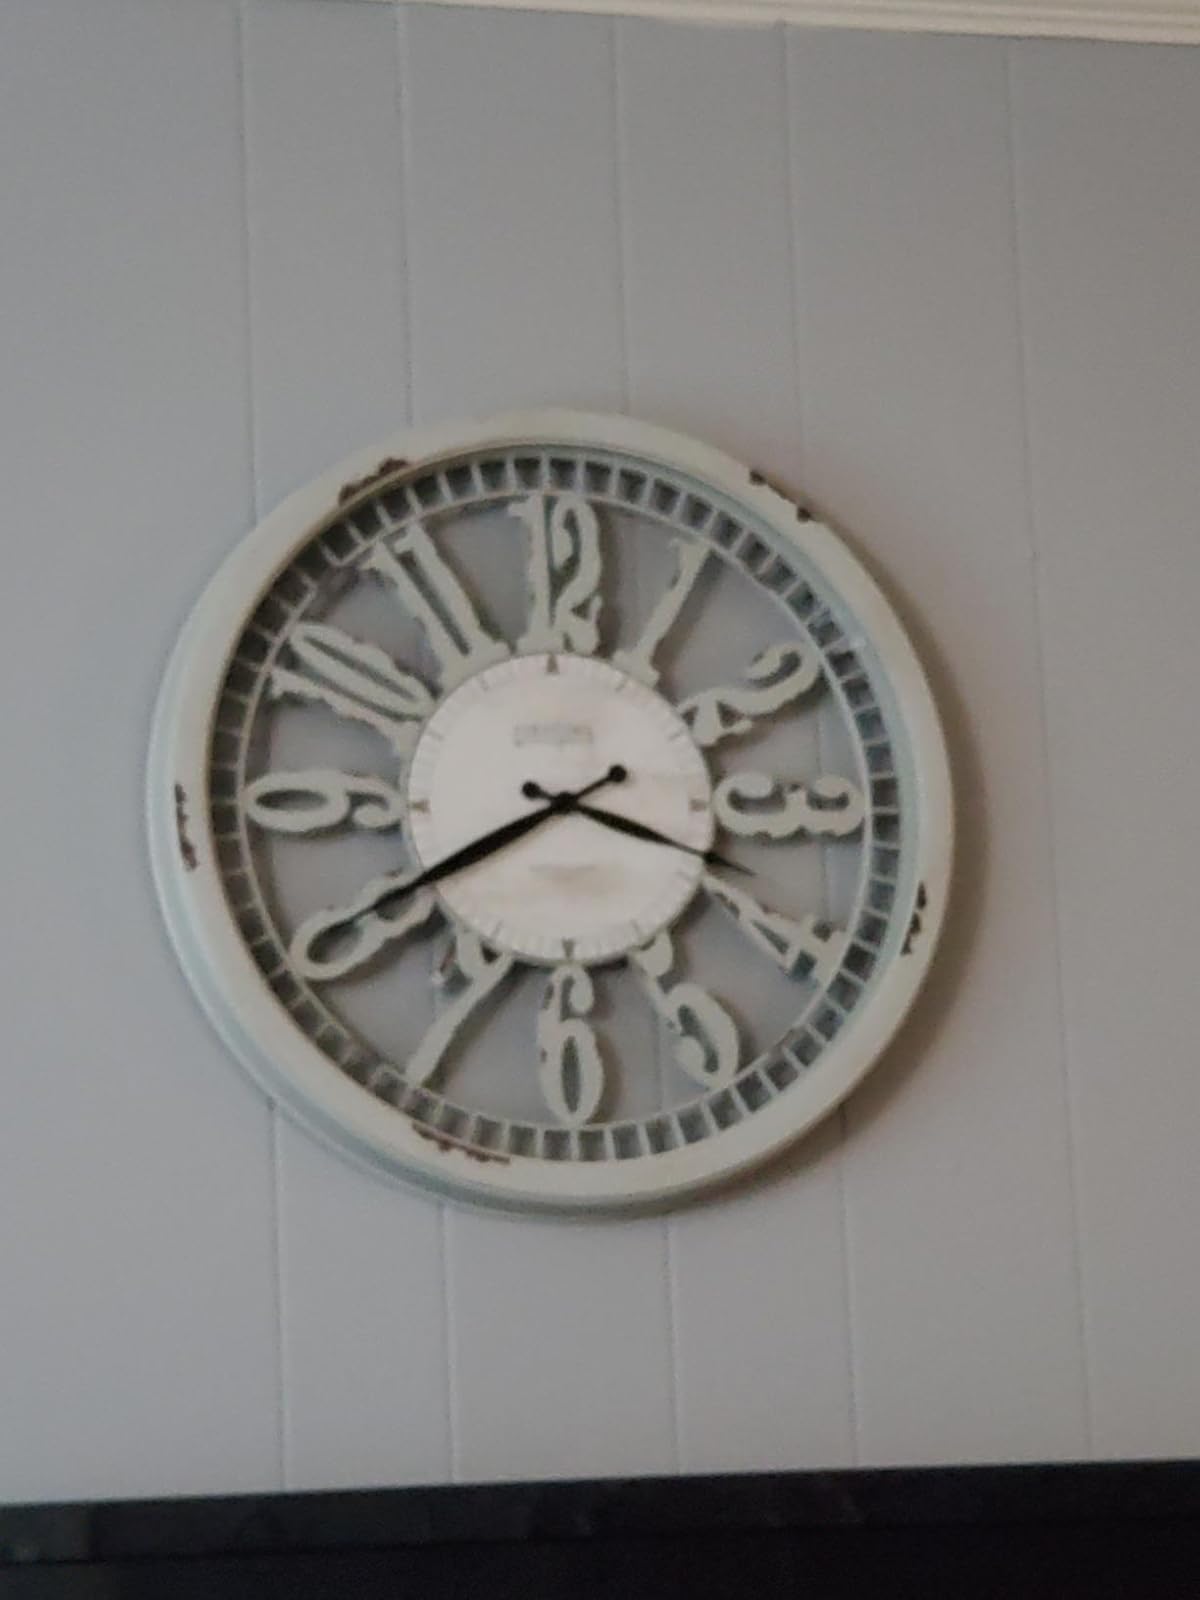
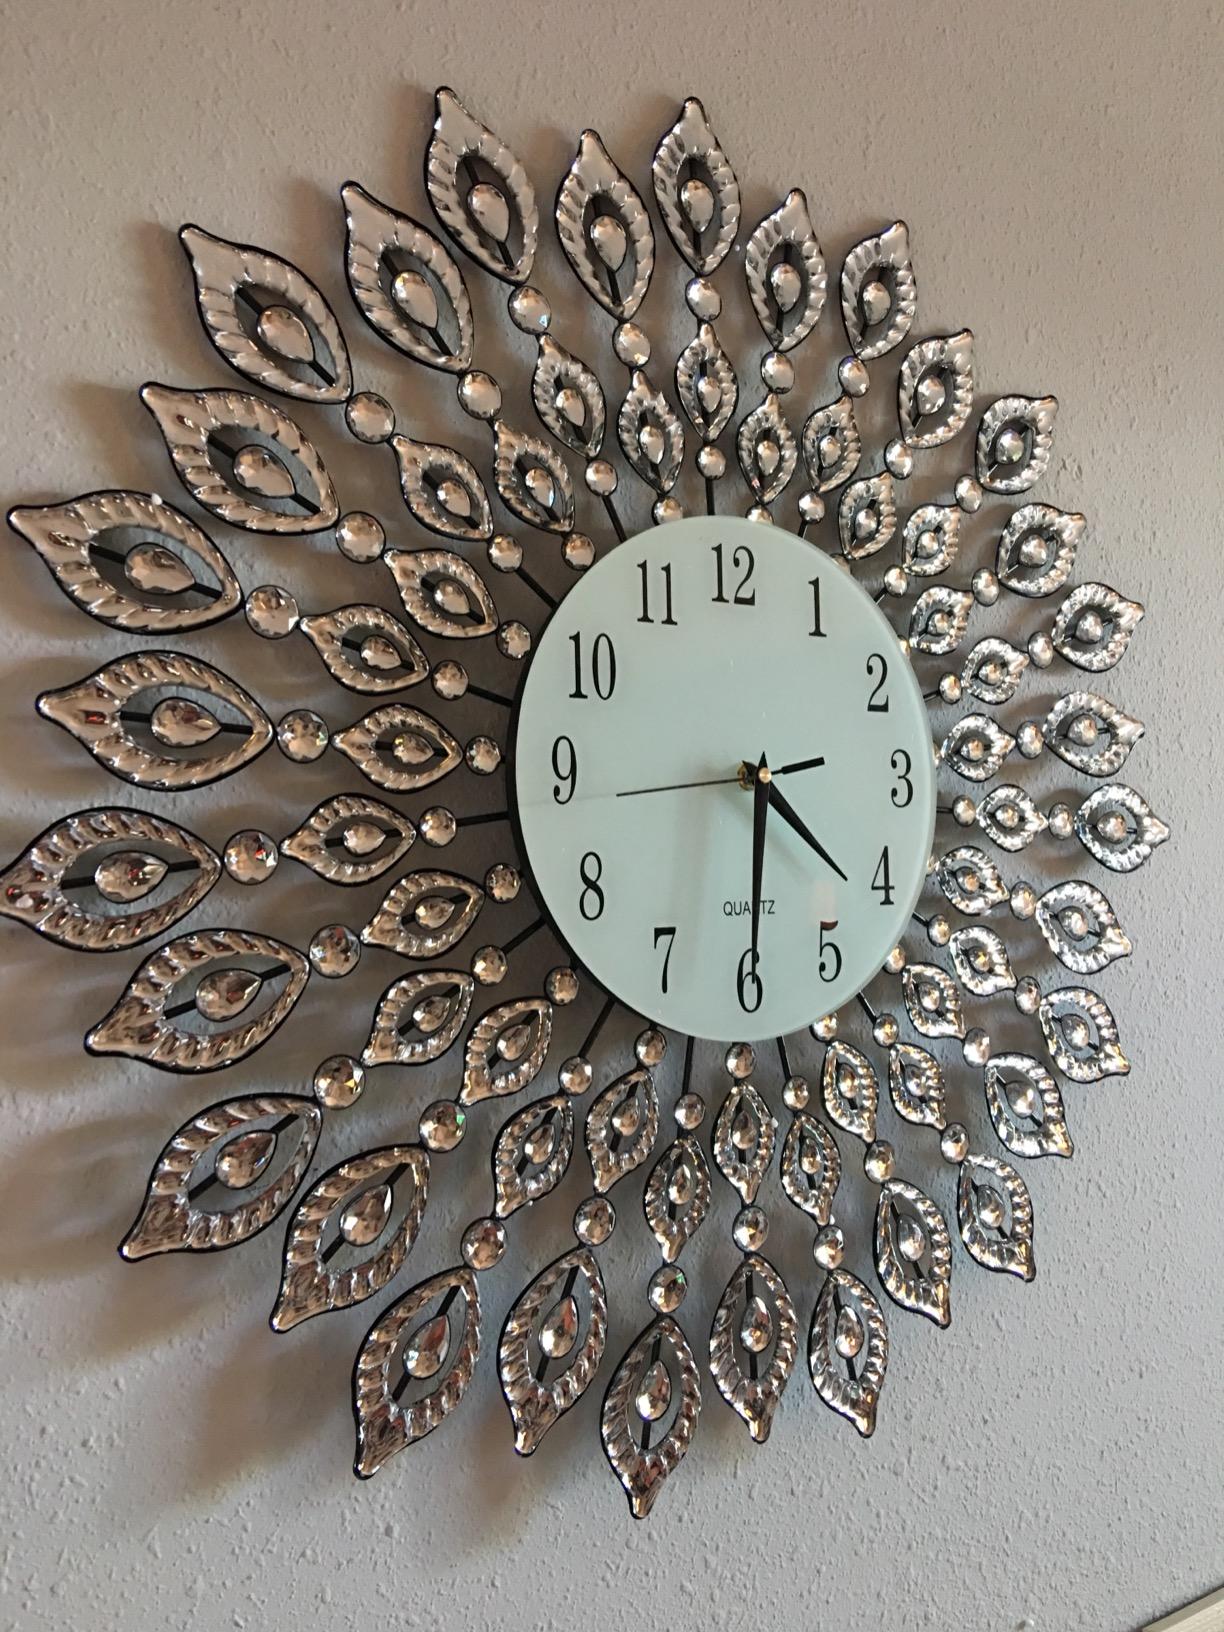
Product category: clock
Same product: no